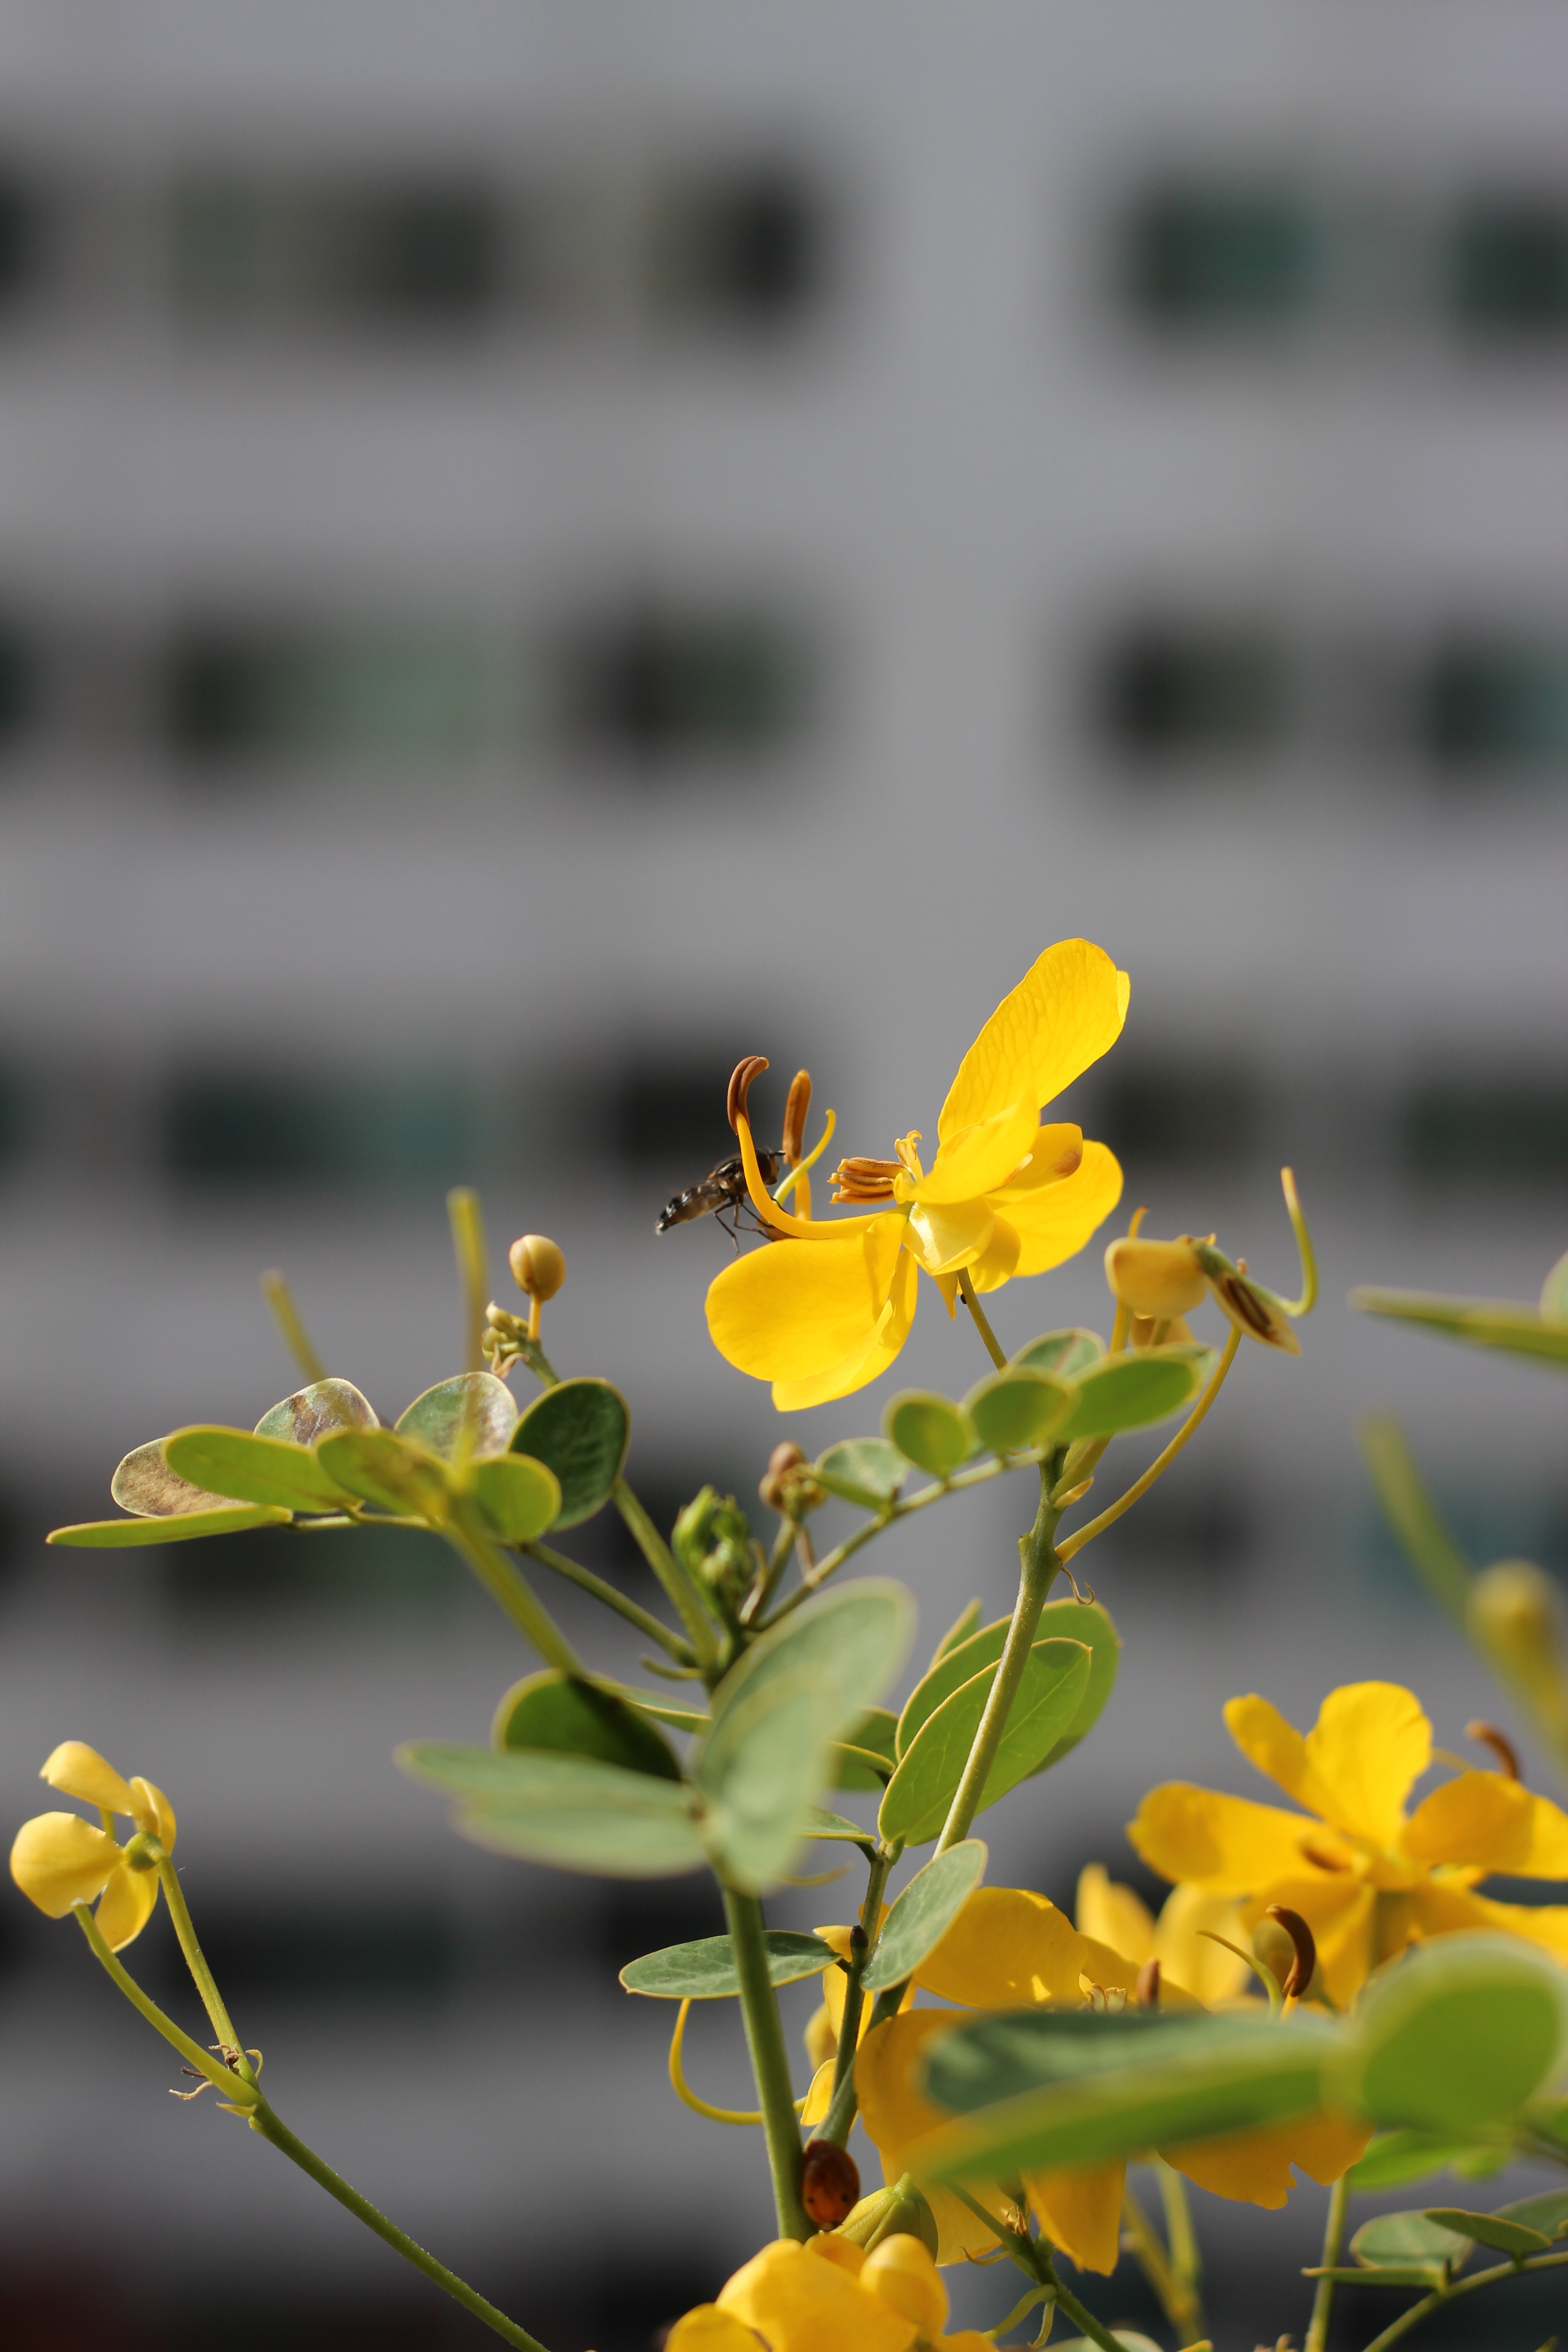
nature, blossom, plant, leaf, flower, insect, botany, yellow, flora, fauna, potted plant, invertebrate, wildflower, flowers, close up, bee, insects, nectar, macro photography, flowering plant, land plant, yellow phalaenopsis